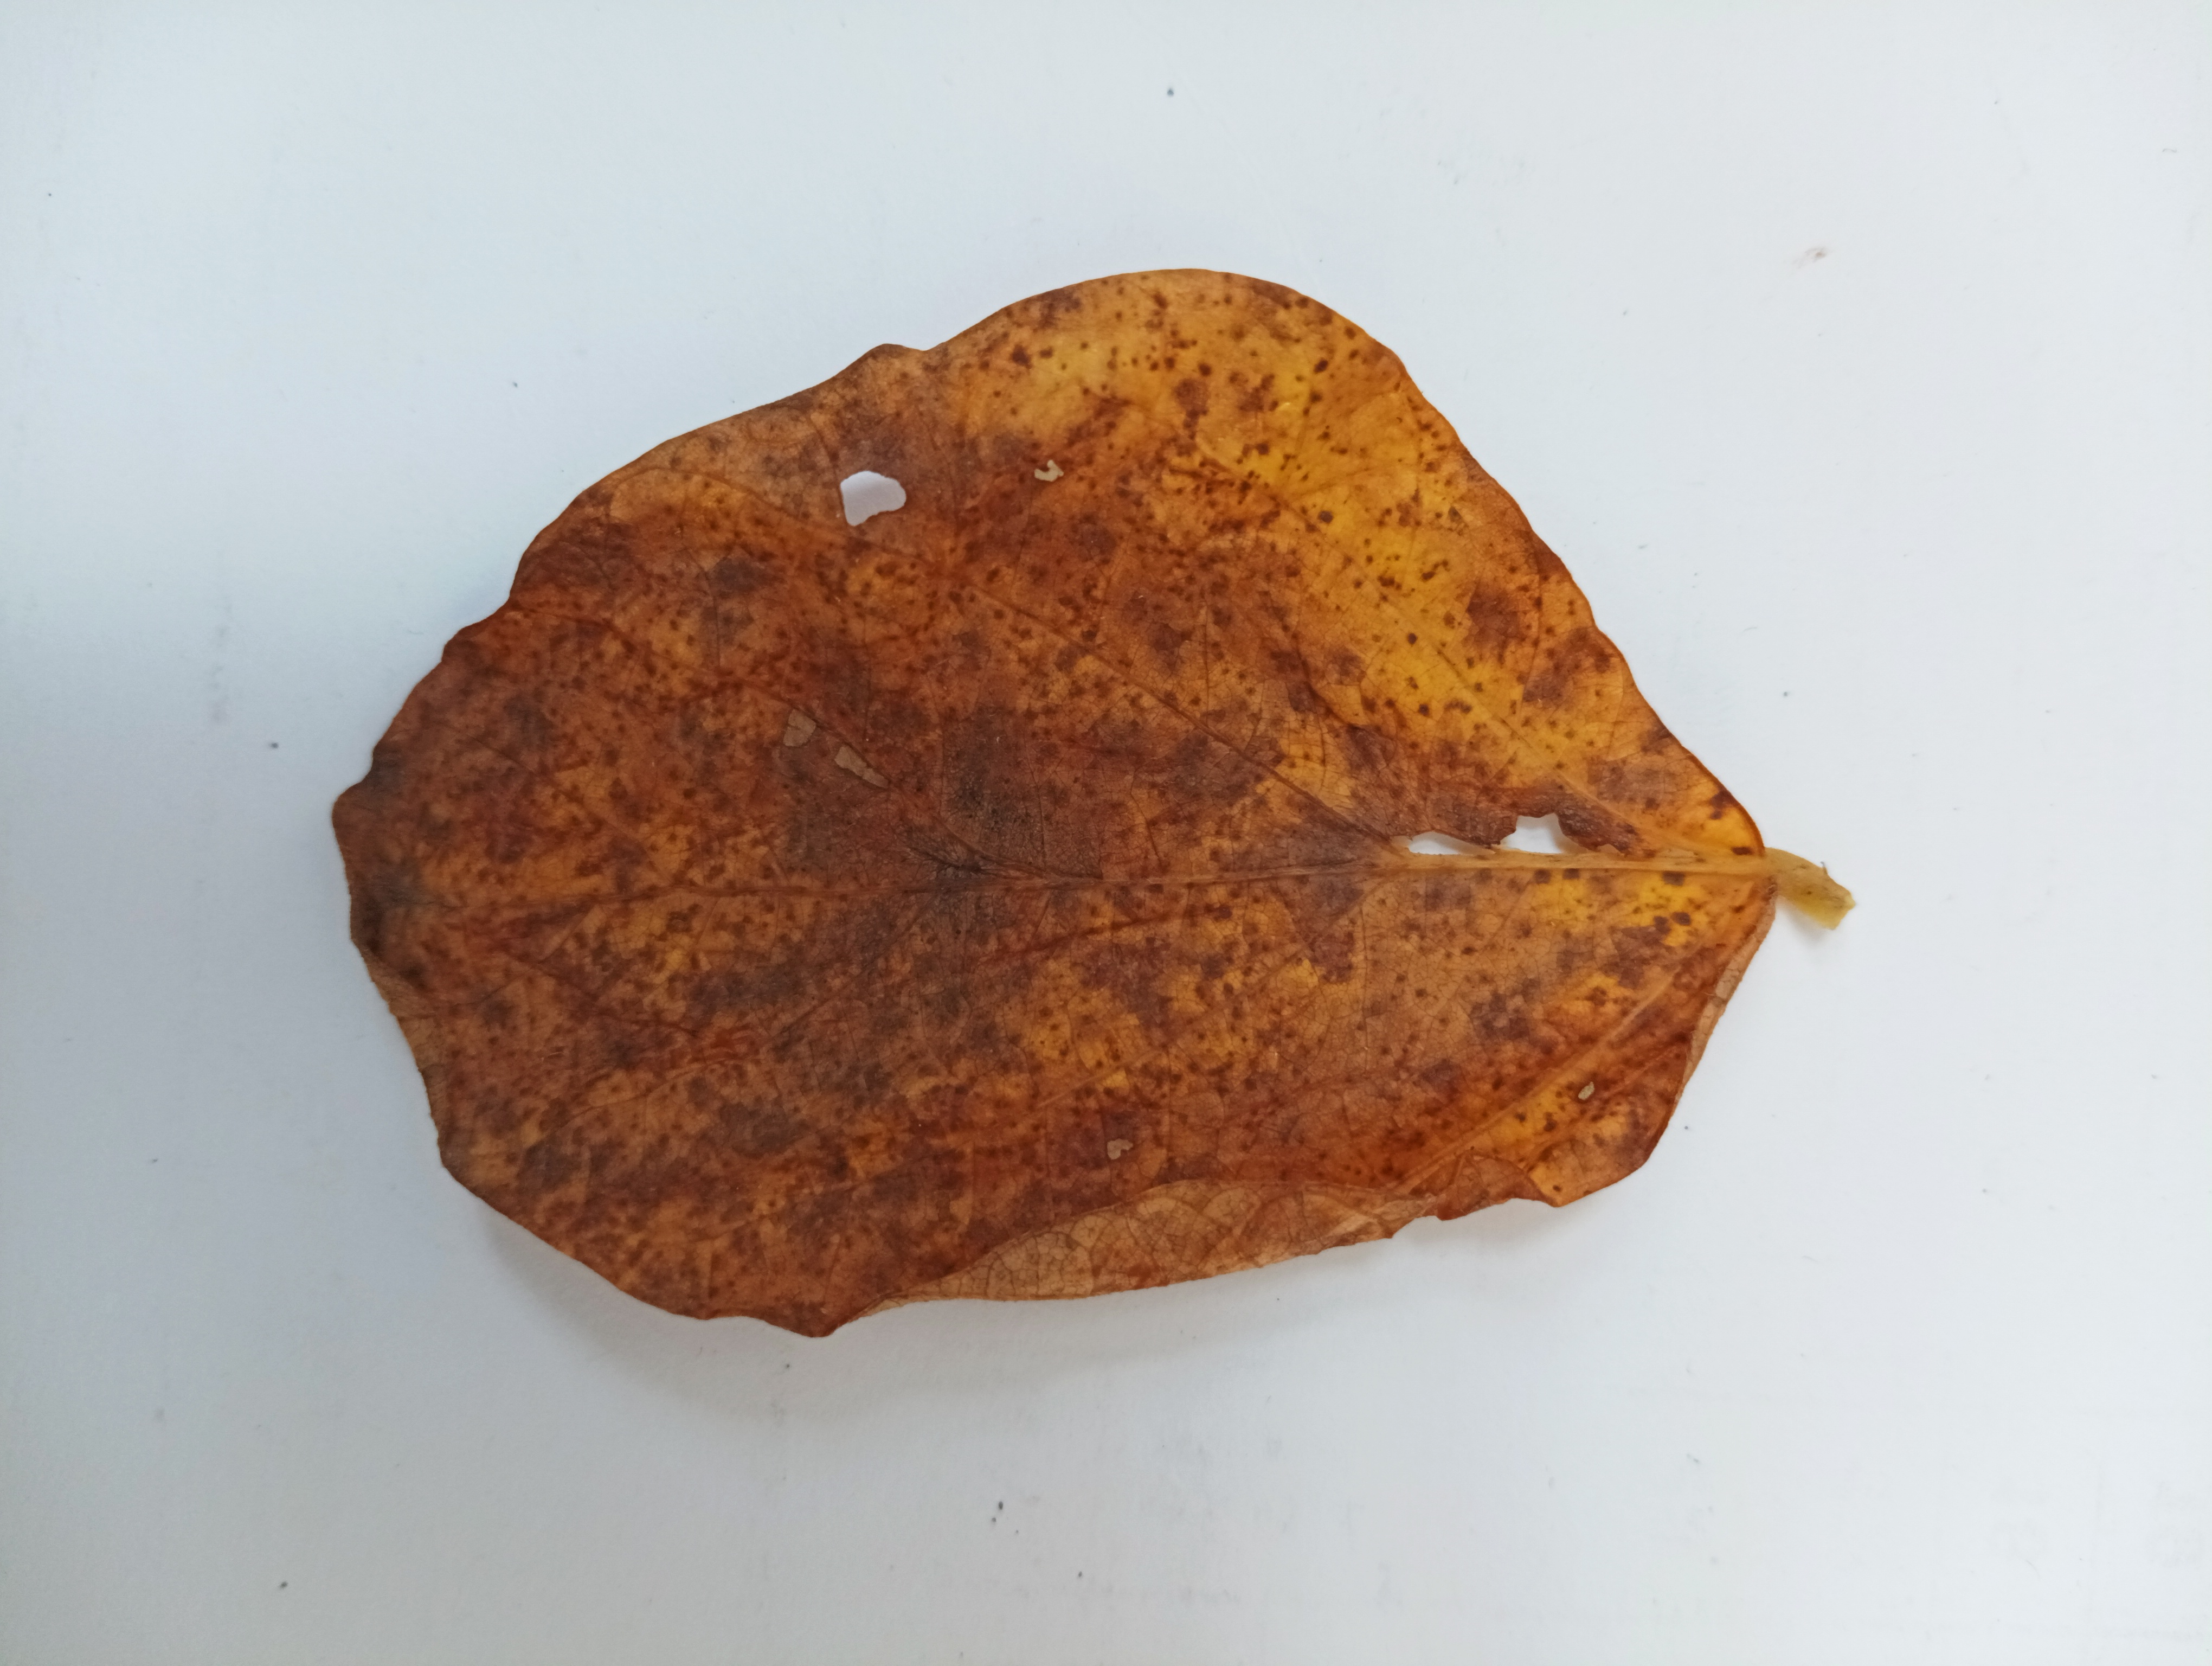
Label: Septoria_Brown_Spot